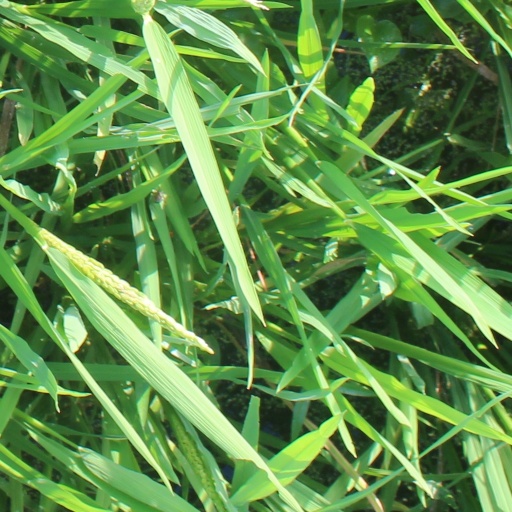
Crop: rice